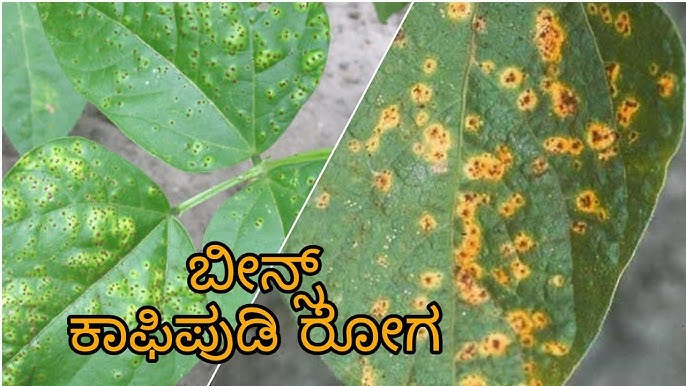
Plant: Bean
Disease: bean halo blight